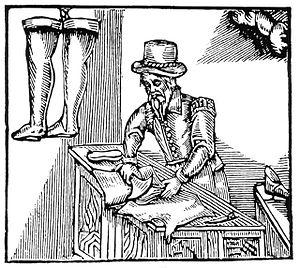
Le sébastianisme est un mythe messianique portugais, basé sur la croyance qui consiste à espérer le retour sur le trône du Portugal du jeune roi Sébastien Iᵉʳ, disparu lors de la bataille des Trois Rois, dont la légende rapporte qu'il ne serait pas mort. Progressivement, l'espoir d'un retour du roi se transforme en mythe de l'homme providentiel, réincarnation du souverain disparu en plein Âge d'or du Portugal, qui doit venir pour permettre à la nation d'accomplir son destin exceptionnel. Le sébastianisme est l'un des éléments de la psychologie collective et de la culture politique du Portugal. Il ressurgit lors de la guerre de Restauration de 1640-1668, pendant la guerre péninsulaire du Portugal, et pendant les troubles politiques qui ponctuent l'histoire de la Première République portugaise. Il favorise à la fois les sursauts patriotiques et les politiques autoritaires visant à rétablir l'ordre.